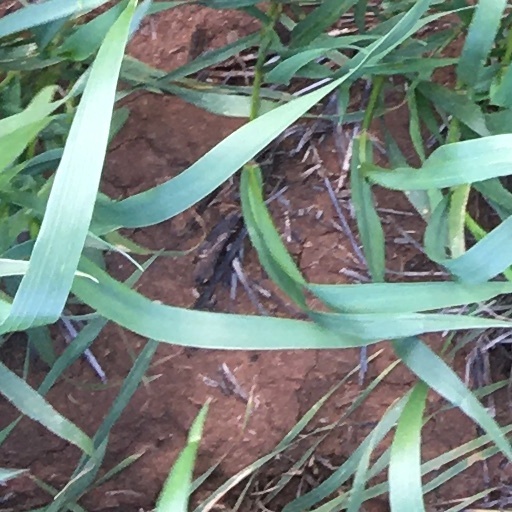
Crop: wheat